Sandy Duncan

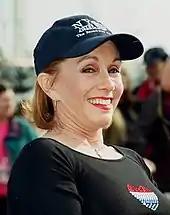
Duncan in 1999

Duncan met singer-actor Bruce Scott (born Bruce Scott Zaharaides) during the Off-Broadway production of "Your Own Thing", and they were married in September 1968. Their divorce, finalized in October 1972, was caused by tensions resulting from Duncan's success and rise to stardom. Duncan told "People" magazine in 1979 that "It was very threatening to Bruce."